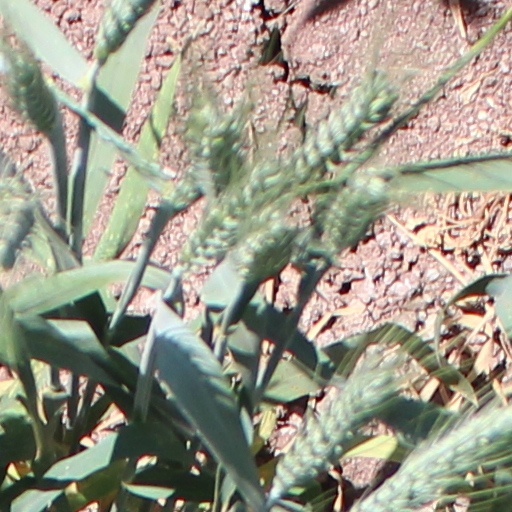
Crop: wheat